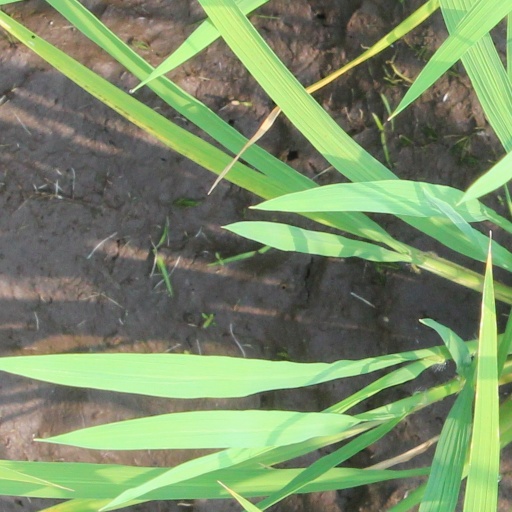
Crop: rice